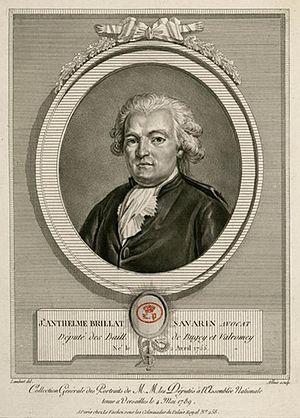
L'histoire du Bugey retrace le passé du territoire du Bugey dont les contours représentent une des divisions administratives du département de l'Ain.
Le Bugey, société scientifique, historique et littéraire est une société savante créée à Belley en 1908 par le comte Marc de Seyssel-Cressieu et le chanoine Joseph Tournier.